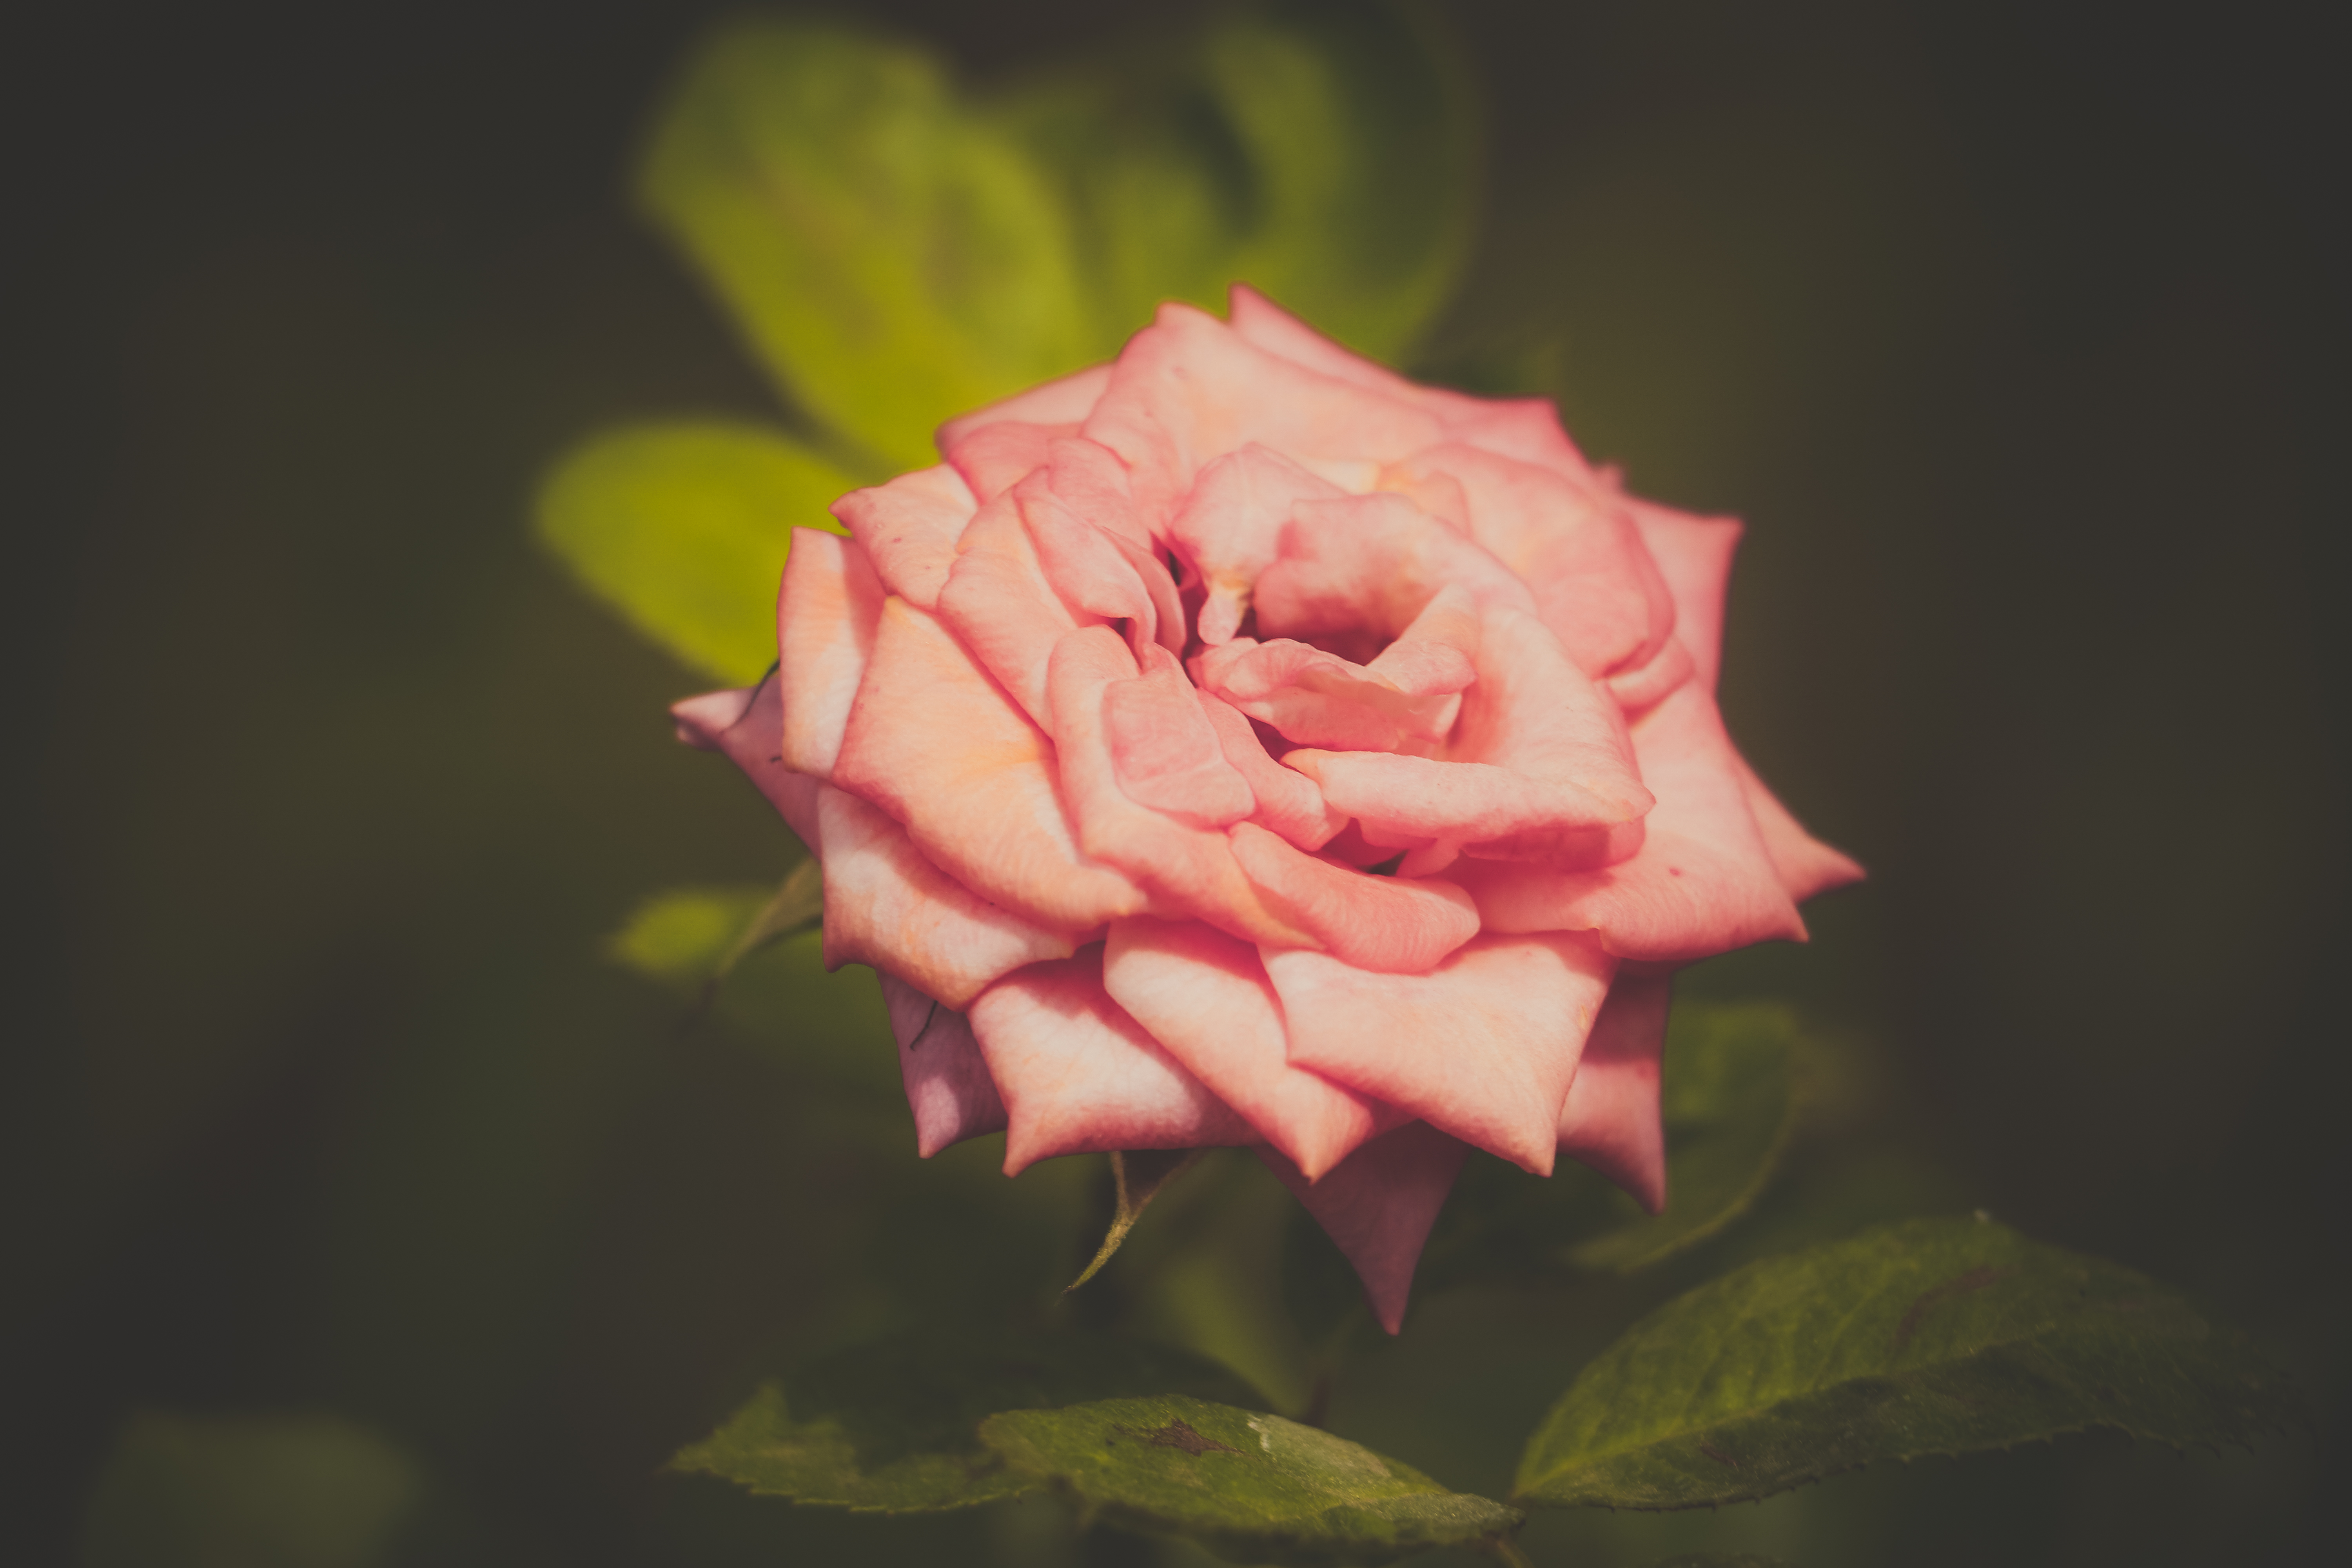
roses, flower, garden roses, pink, petal, rose, rose family, red, flowering plant, plant, yellow, Hybrid tea rose, botany, rose order, leaf, rosa centifolia, floribunda, close up, still life, still life photography, photography, china rose, camellia, macro photography, plant stem